Caleb V. Haynes

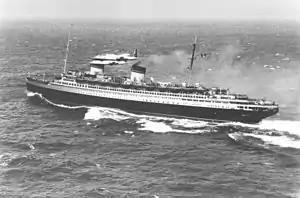
Pilots Haynes and Smith fly over the SS "Rex" "at smokestack level".

In February 1938, he participated in the Army flight from Langley Field to Buenos Aires, Argentina, commanded by Olds, and in August of that year took part in the Army flight to Bogotá, Colombia. The following January he returned to the Air Corps Tactical School at Maxwell Field to take a month's course in Naval Operations.